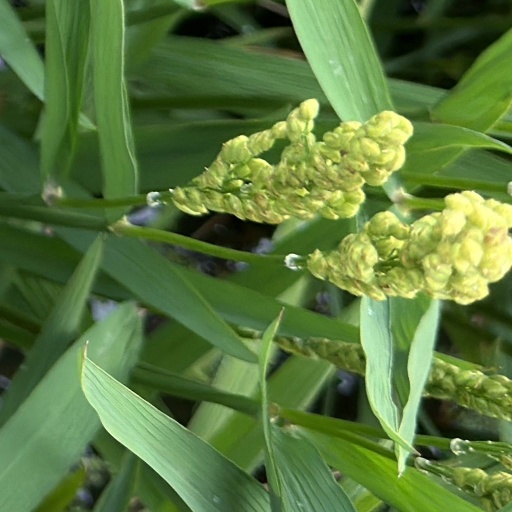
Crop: rice